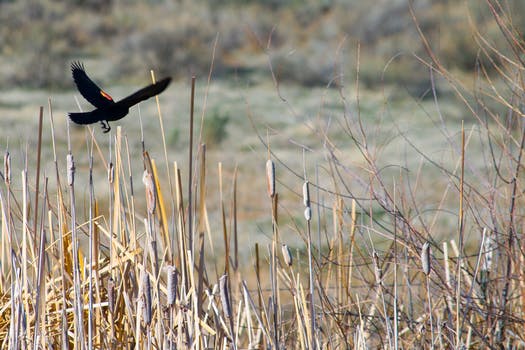
Label: No Watermark